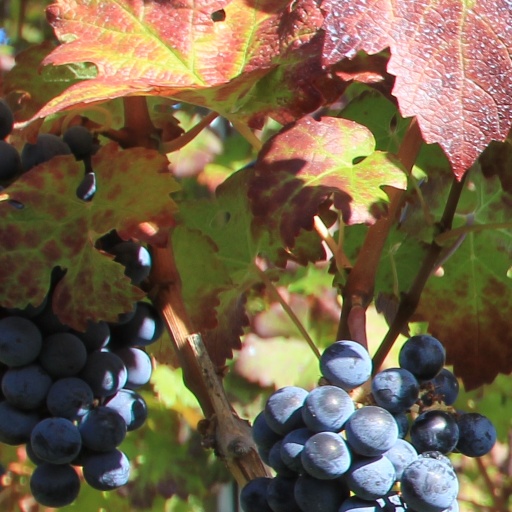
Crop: grape